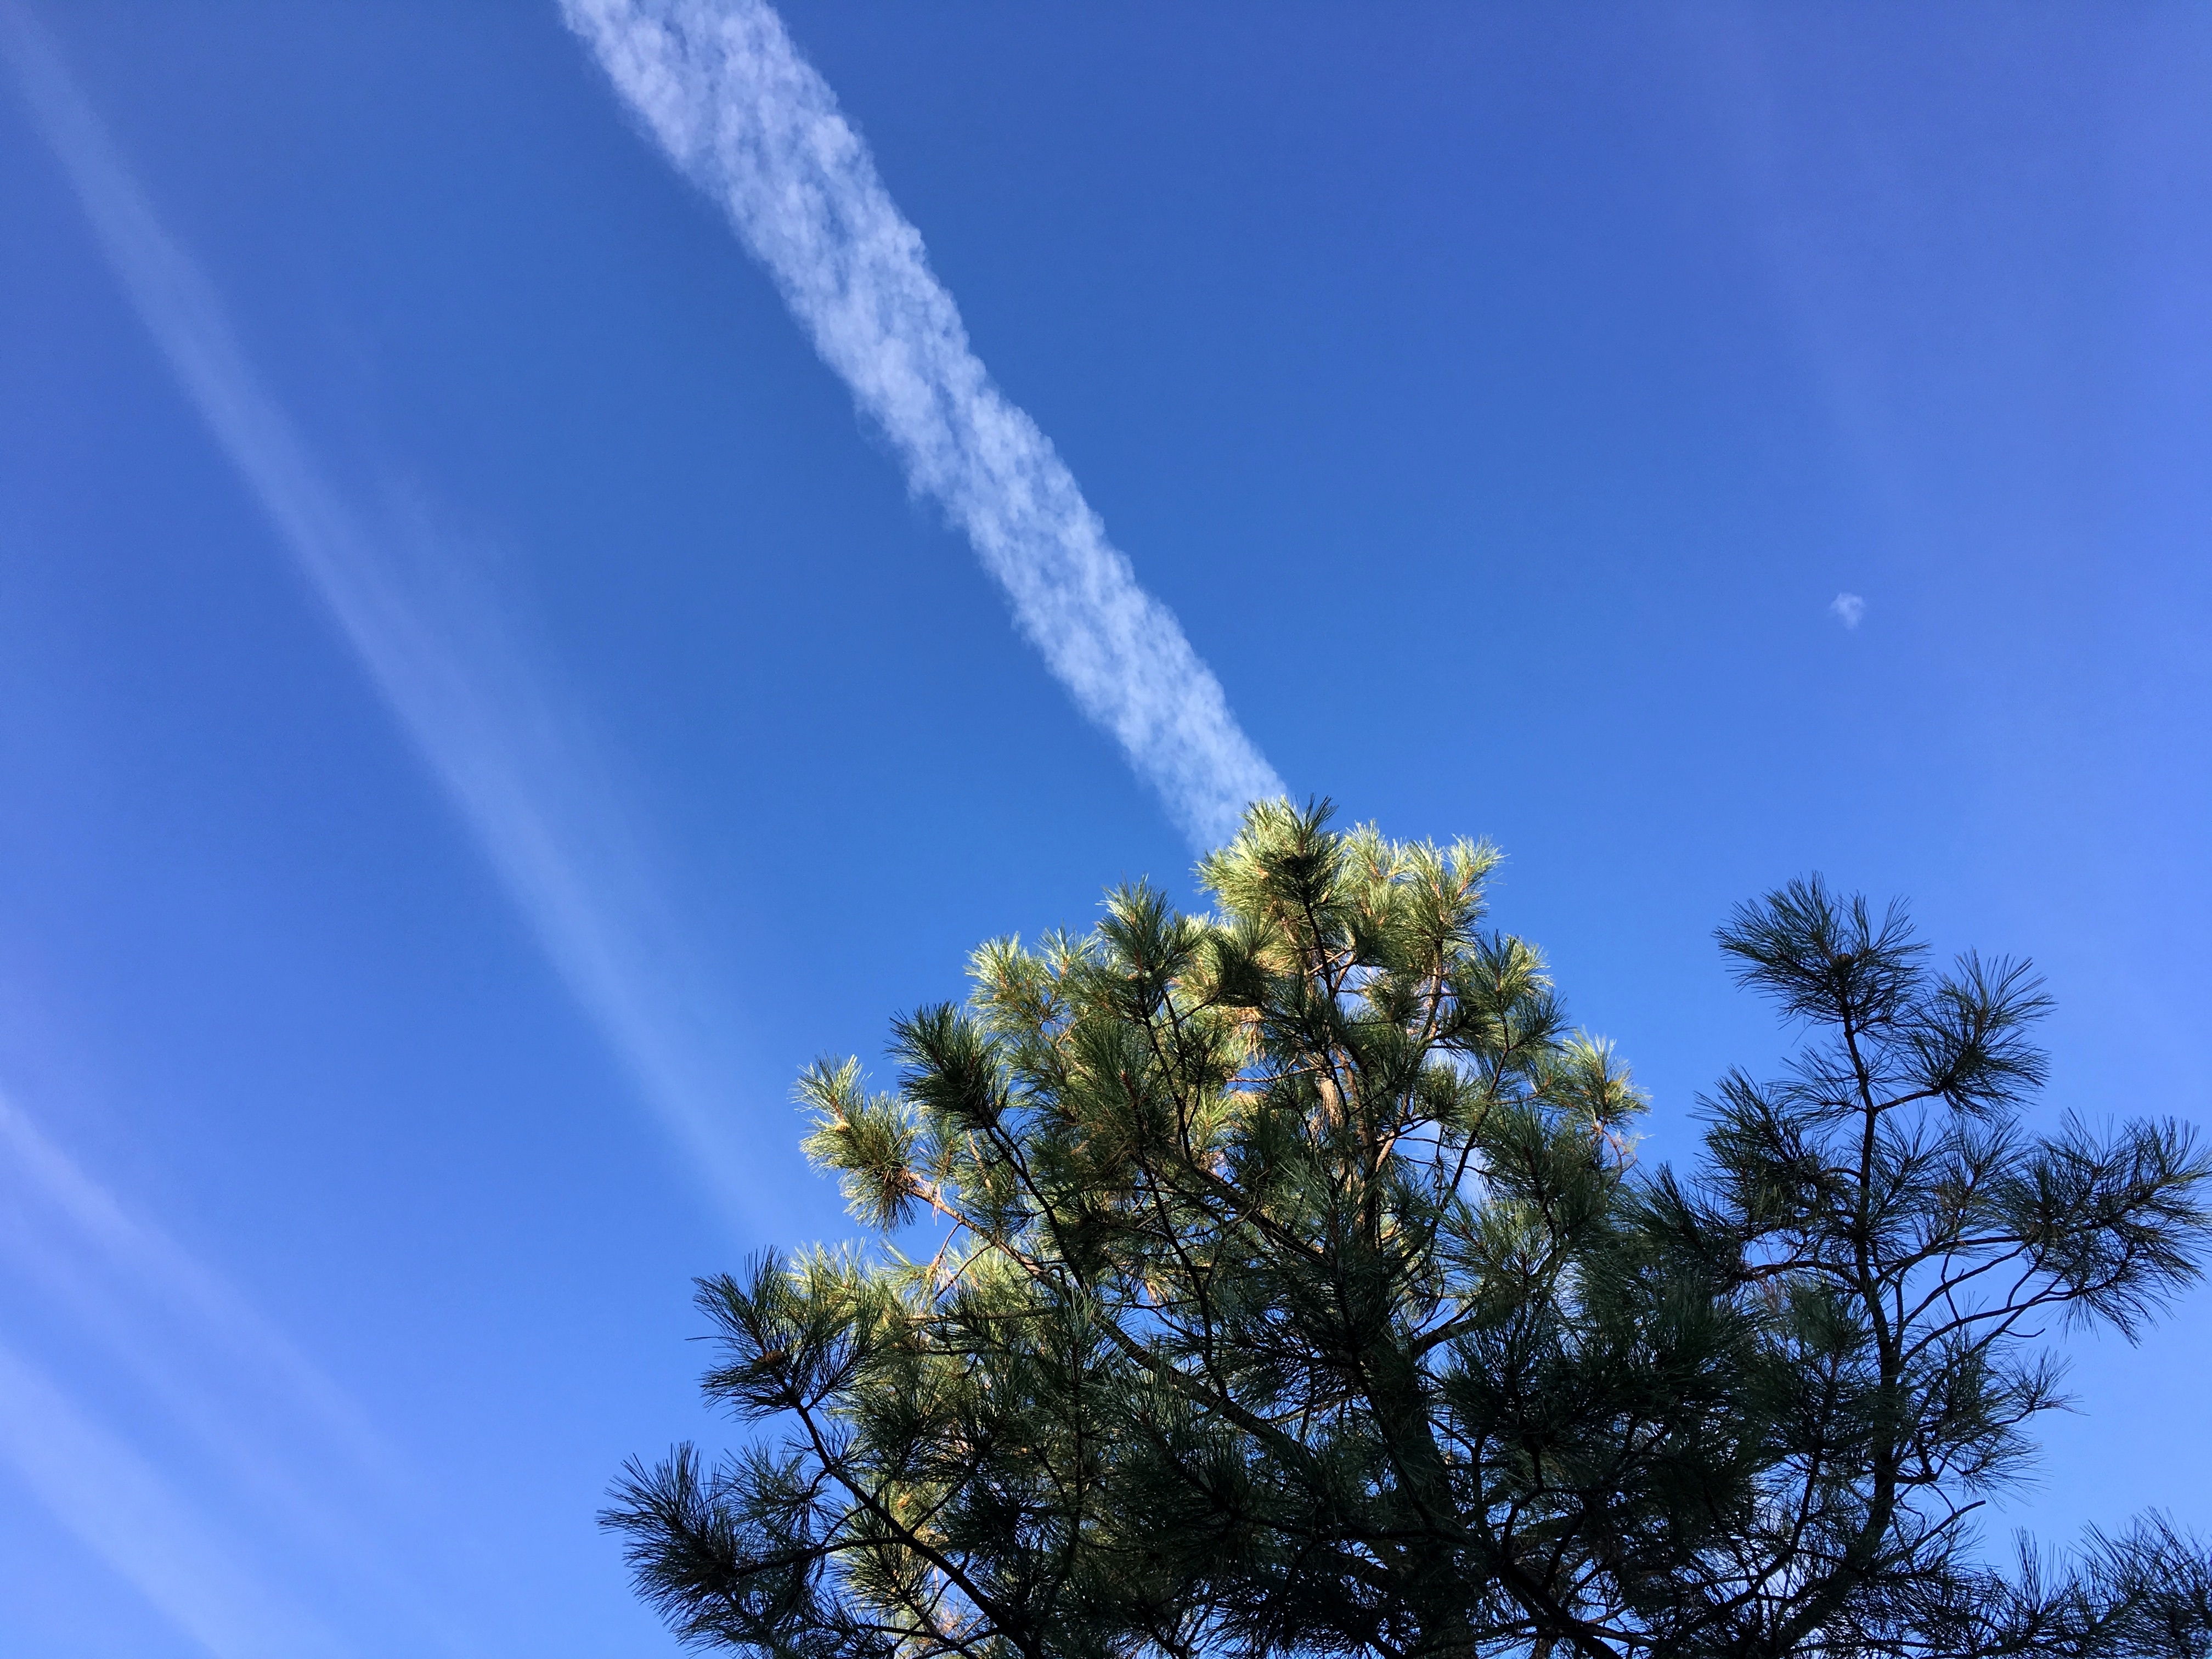
tree, nature, grass, branch, cloud, plant, sky, sunlight, leaf, flower, wind, atmosphere, blue, ecosystem, meteorological phenomenon, atmosphere of earth, woody plant